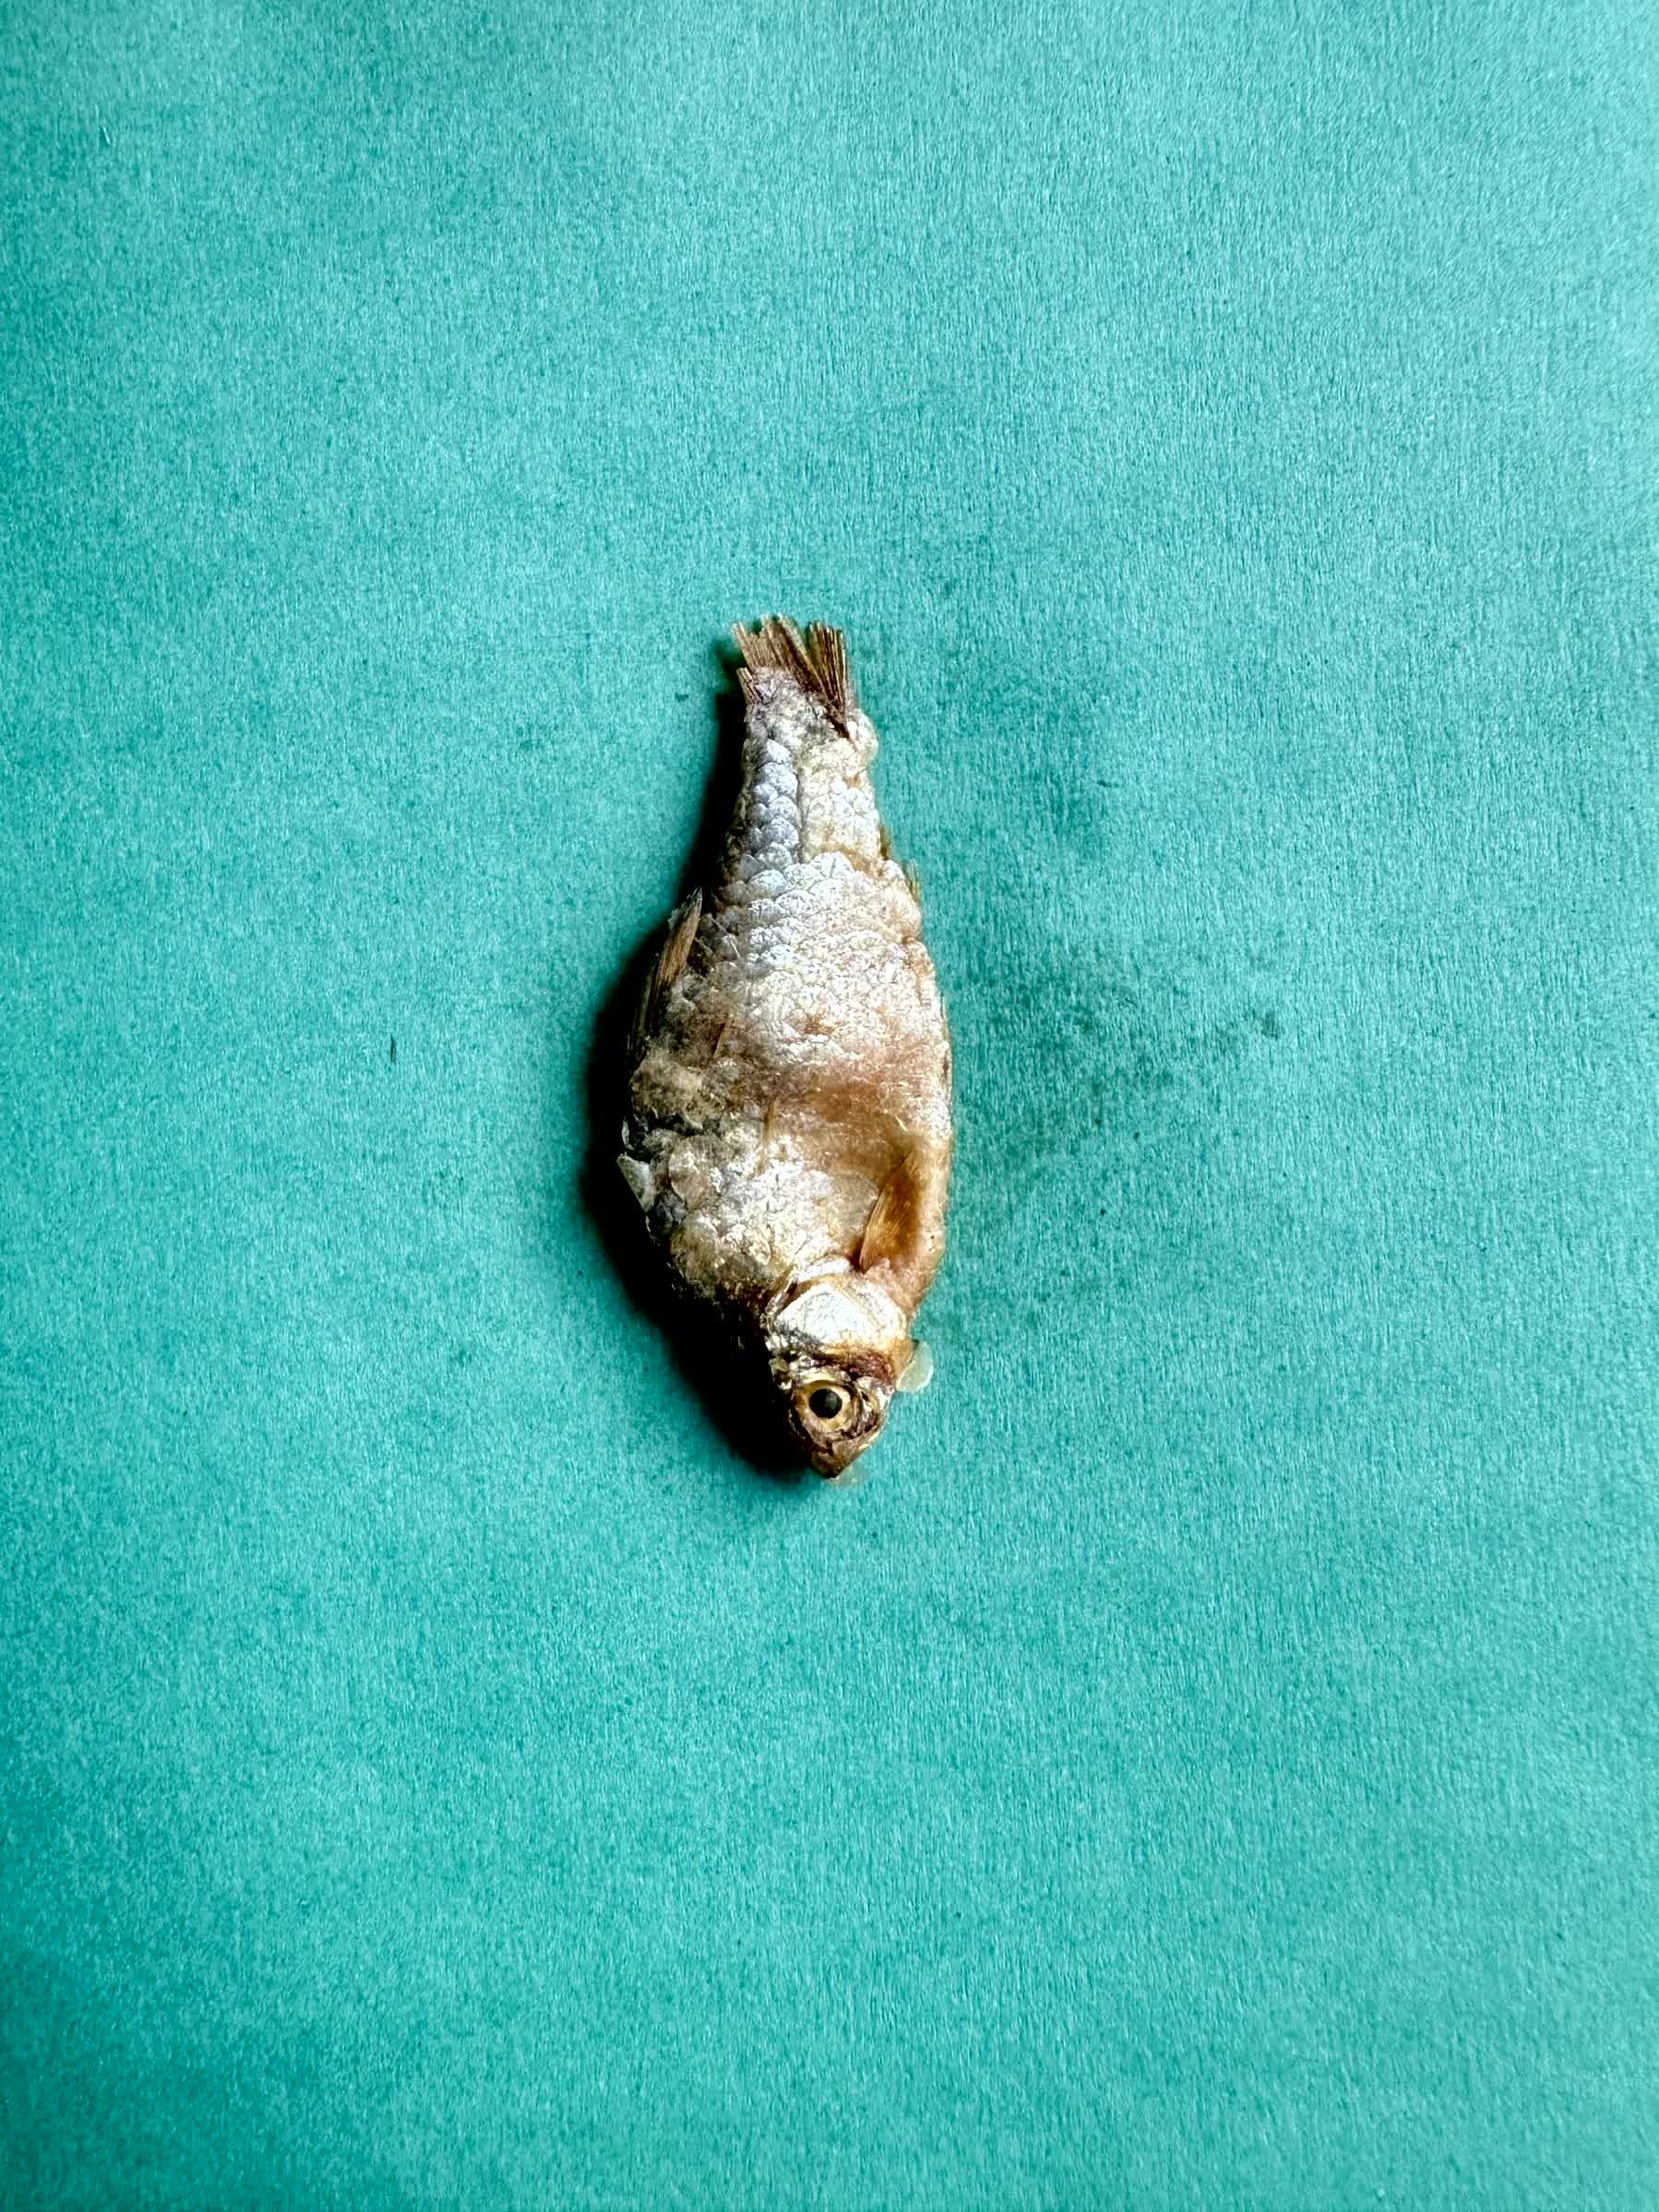
Species: puti chepa